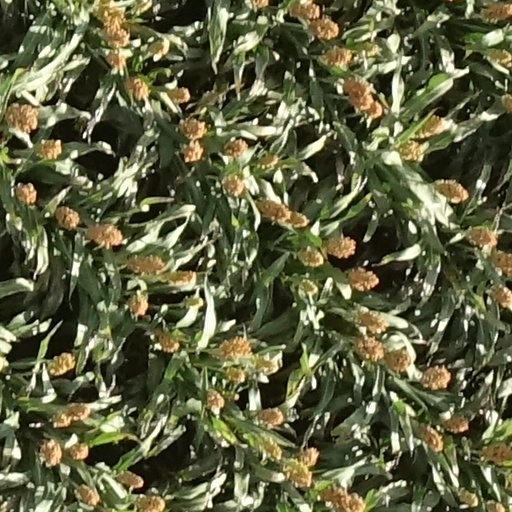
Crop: sorghum